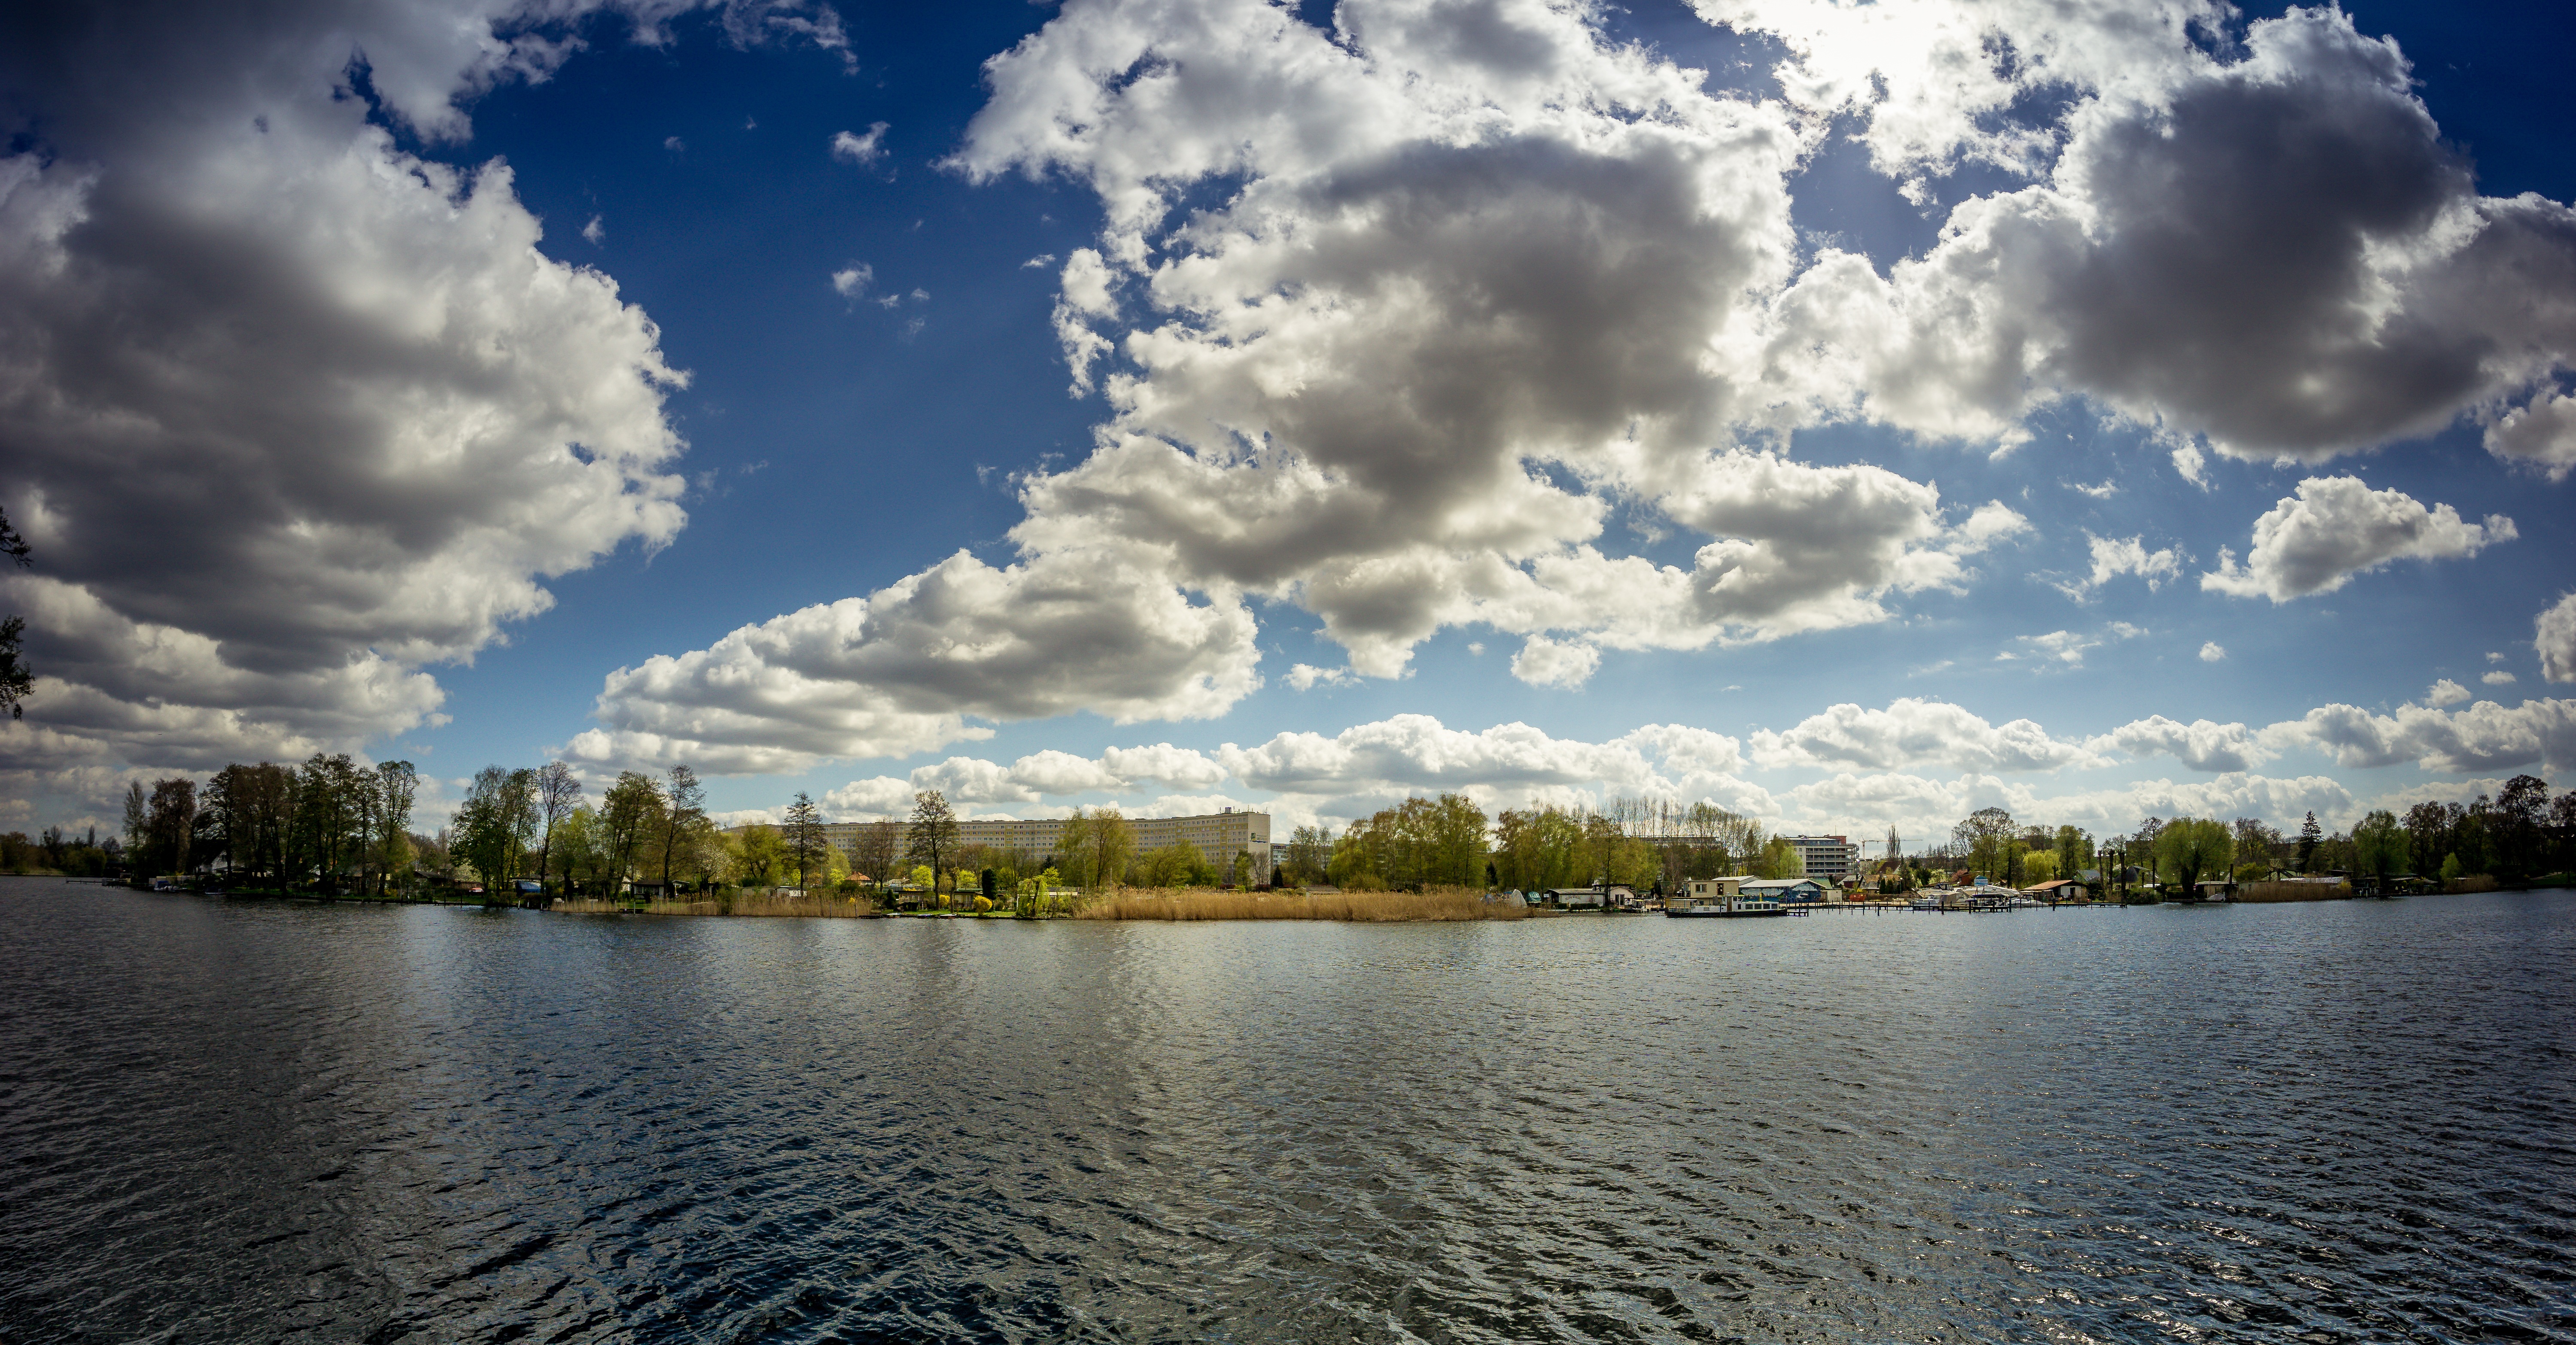
water, nature, horizon, cloud, sky, sunlight, lake, river, panorama, summer, dusk, reflection, reservoir, capital, clouds, bank, berlin, loch, 8mm, spree, k penick, meteorological phenomenon